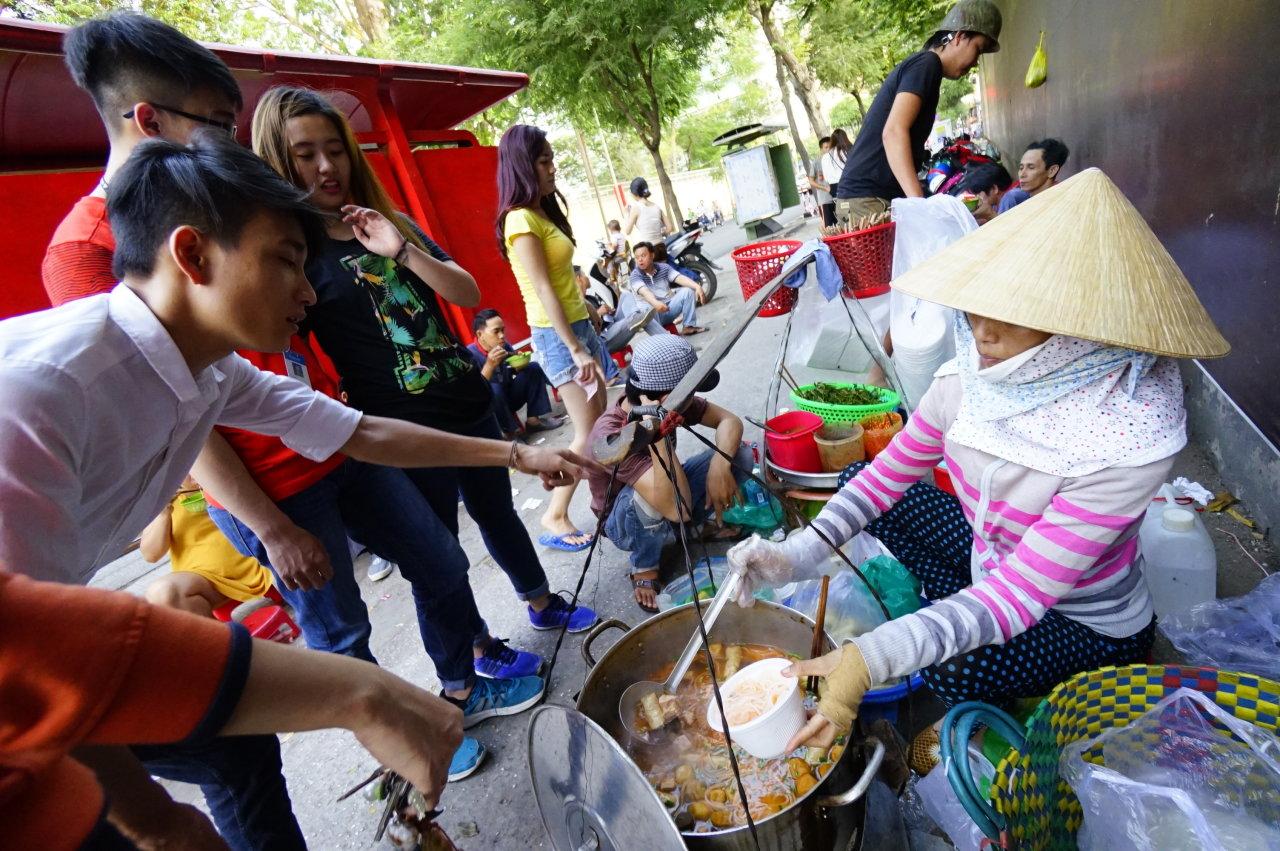
cậu thanh niên mặc áo sơ mi màu trắng đang chỉ tay vào gian hàng của người phụ nữ đội nón lá